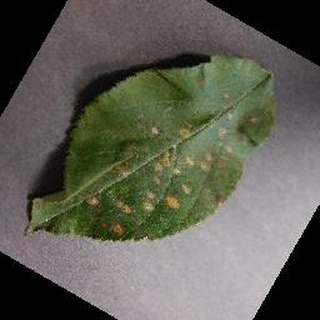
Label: apple_cedar_apple_rust